Wheeler & Wilson

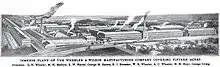
Plant of the Wheeler & Wilson manufacturing company

Throughout the late 1840s, Allen B. Wilson traveled throughout the United States as a journeyman, and conceived the idea for a sewing machine in 1847, unaware that it had already been invented. By 1848, Wilson moved to Pittsfield, Massachusetts, and began creating drawings for a sewing machine, before eventually beginning construction one on February 8, 1849. By April 1, 1849, Wilson completed his prototype, which he sold for $200. Using this money, Wilson acquired a patent for his sewing machine on November 12, 1850, which differed from existing models in that with each movement it inserted two stitches instead of one.